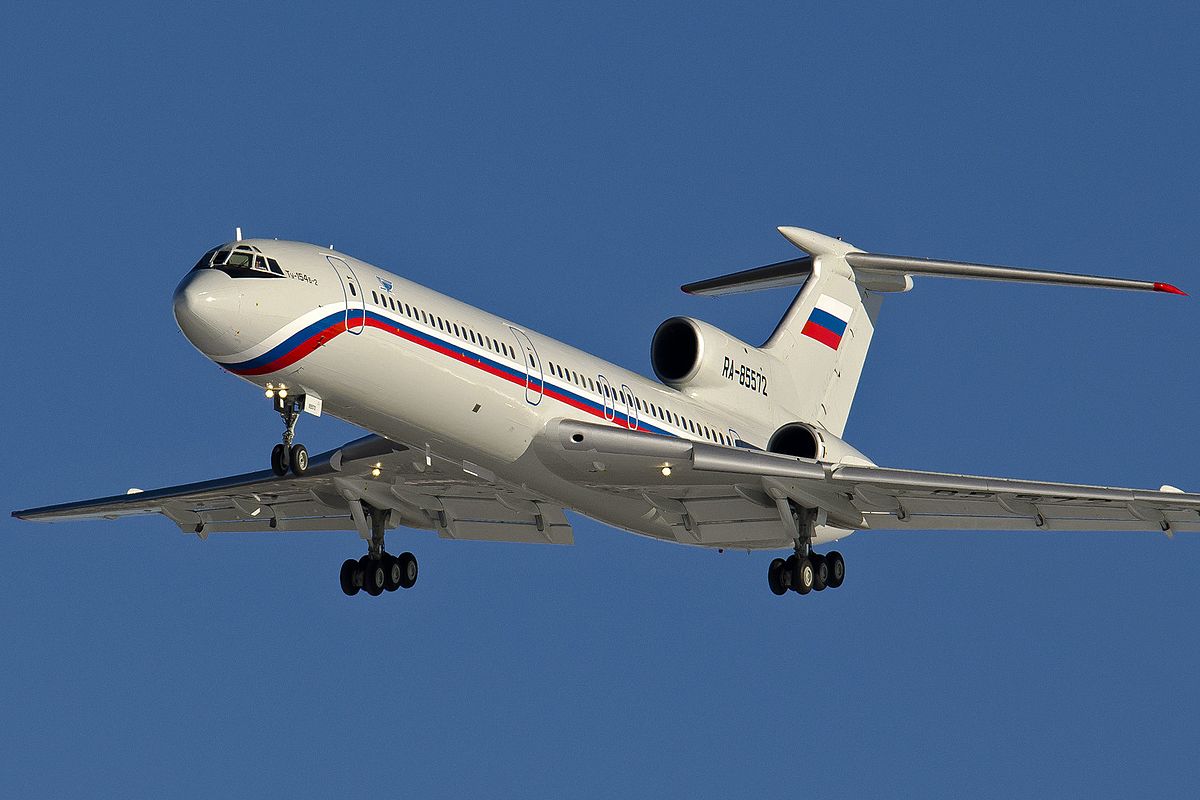
Vehicle type: Planes